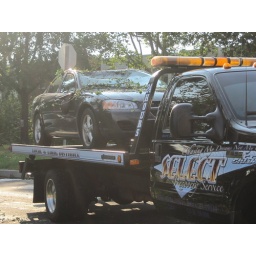
This car was parked under a tree that broke in half during the storm on June 24.